Cirth

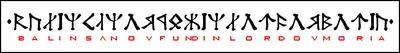
The bottom inscription of Balin's tomb is written in English using the "Angerthas Erebor". It reads left-to-right: "Balin sʌn ov Fu[nd]in lord ov Moria"

The "Angerthas Erebor" is used twice in "The Lord of the Rings" to write in English: